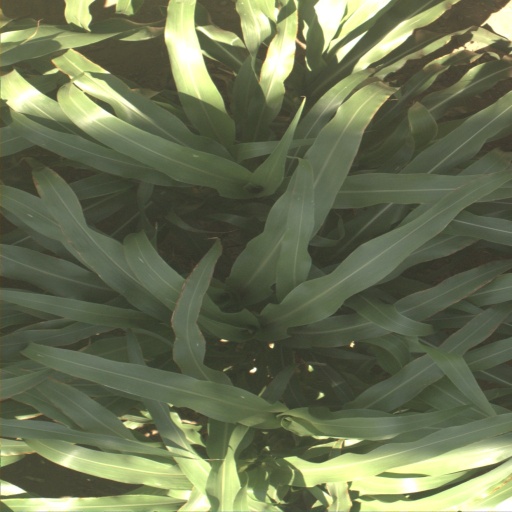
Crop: sorghum